Factory Girl (TV series)

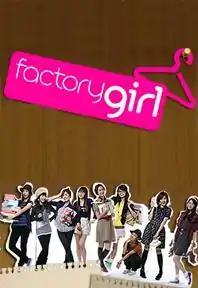
Promotional poster

Girls' Generation's Factory Girl is a 2008 reality television show starring South Korean girl group Girls' Generation. The show revolves around the members of the group working as intern editors at "Elle Girl" Korea. The concept of the show was inspired by the 2006 Hollywood movie "The Devil Wears Prada".